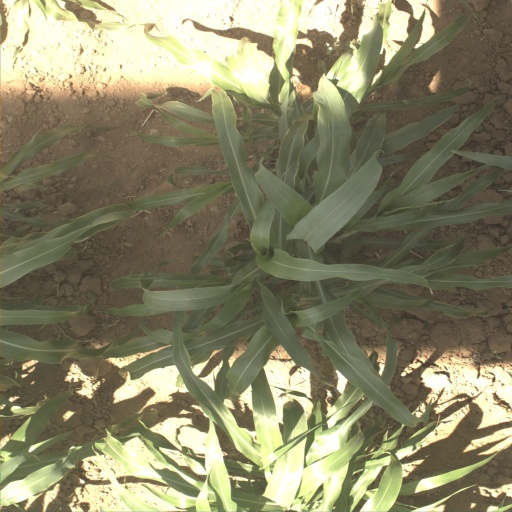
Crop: sorghum